Question: Please indicate a possible affordance area of the bed that can be used for lying down
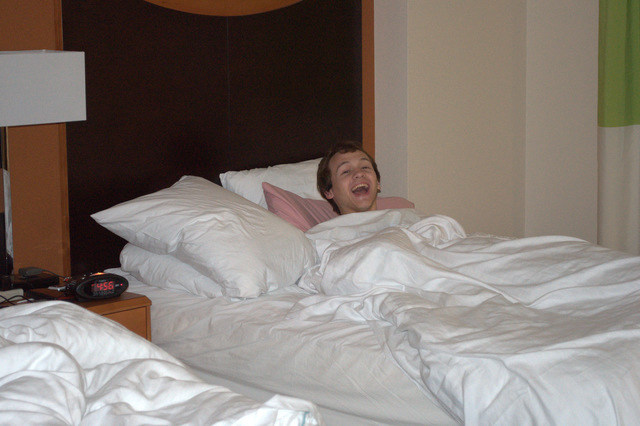
Answer: [2.5, 297.5, 387.5, 422.5]